William H. Sharpley

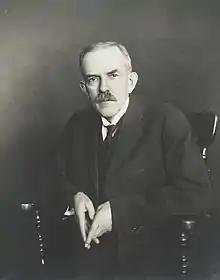
Sharpley, circa 1916

William H. Sharpley (December 2, 1854 – December 5, 1928) was an American politician who served as the mayor of Denver, Colorado from 1915 to 1916.